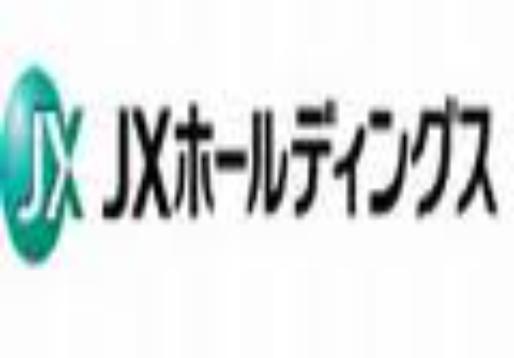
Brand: JX Holdings
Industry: Others